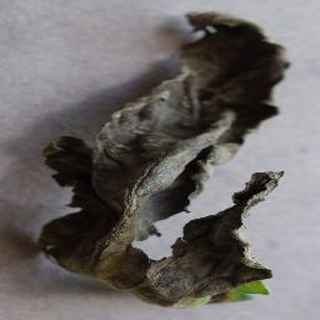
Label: tomato_early_blight